Murray County Courthouse (Oklahoma)

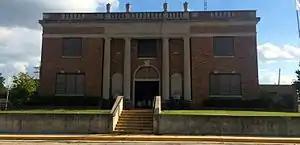

The Murray County Courthouse in Sulphur, Oklahoma, on Wyandotte Avenue between W. Tenth Street and W. Eleventh Street, is a historic Classical Revival-style courthouse that was built in 1923. It was listed on the National Register of Historic Places in 1984.